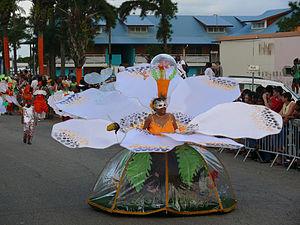
Carnaval à Kourou Danseuse en fleur
Le Carnaval de Guyane est l'un des évènements majeurs de Guyane. Il se déroule entre l'Épiphanie le premier dimanche de janvier, et le mercredi des Cendres en février ou mars.